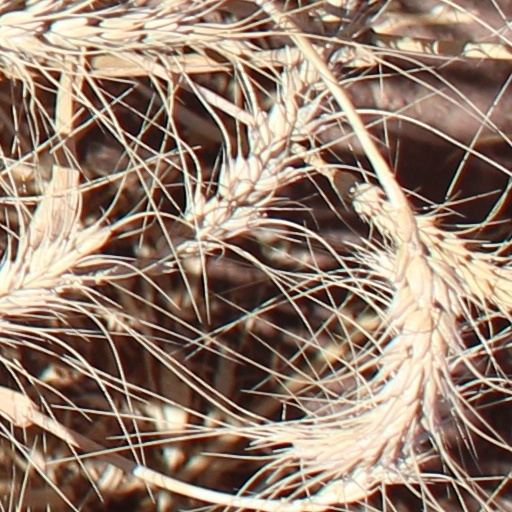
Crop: wheat